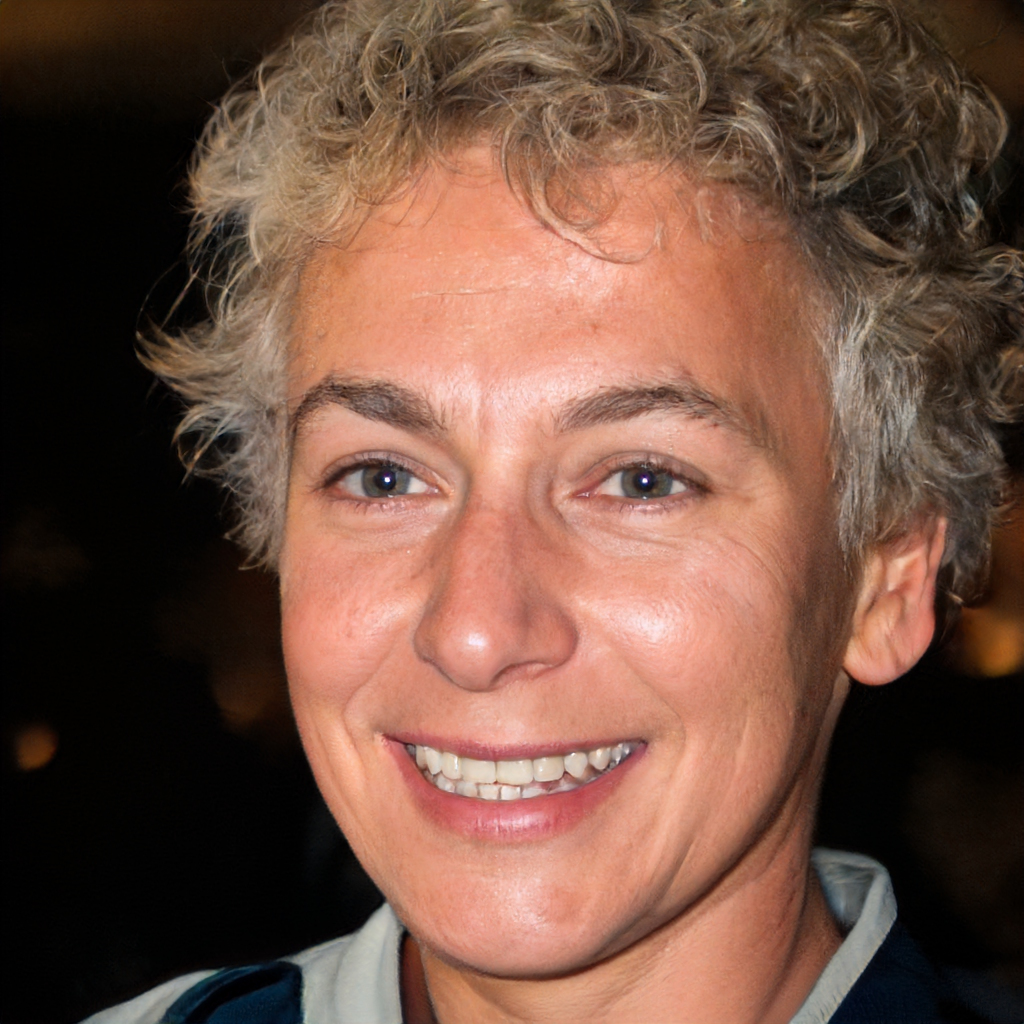
Portrait style: Real Portrait